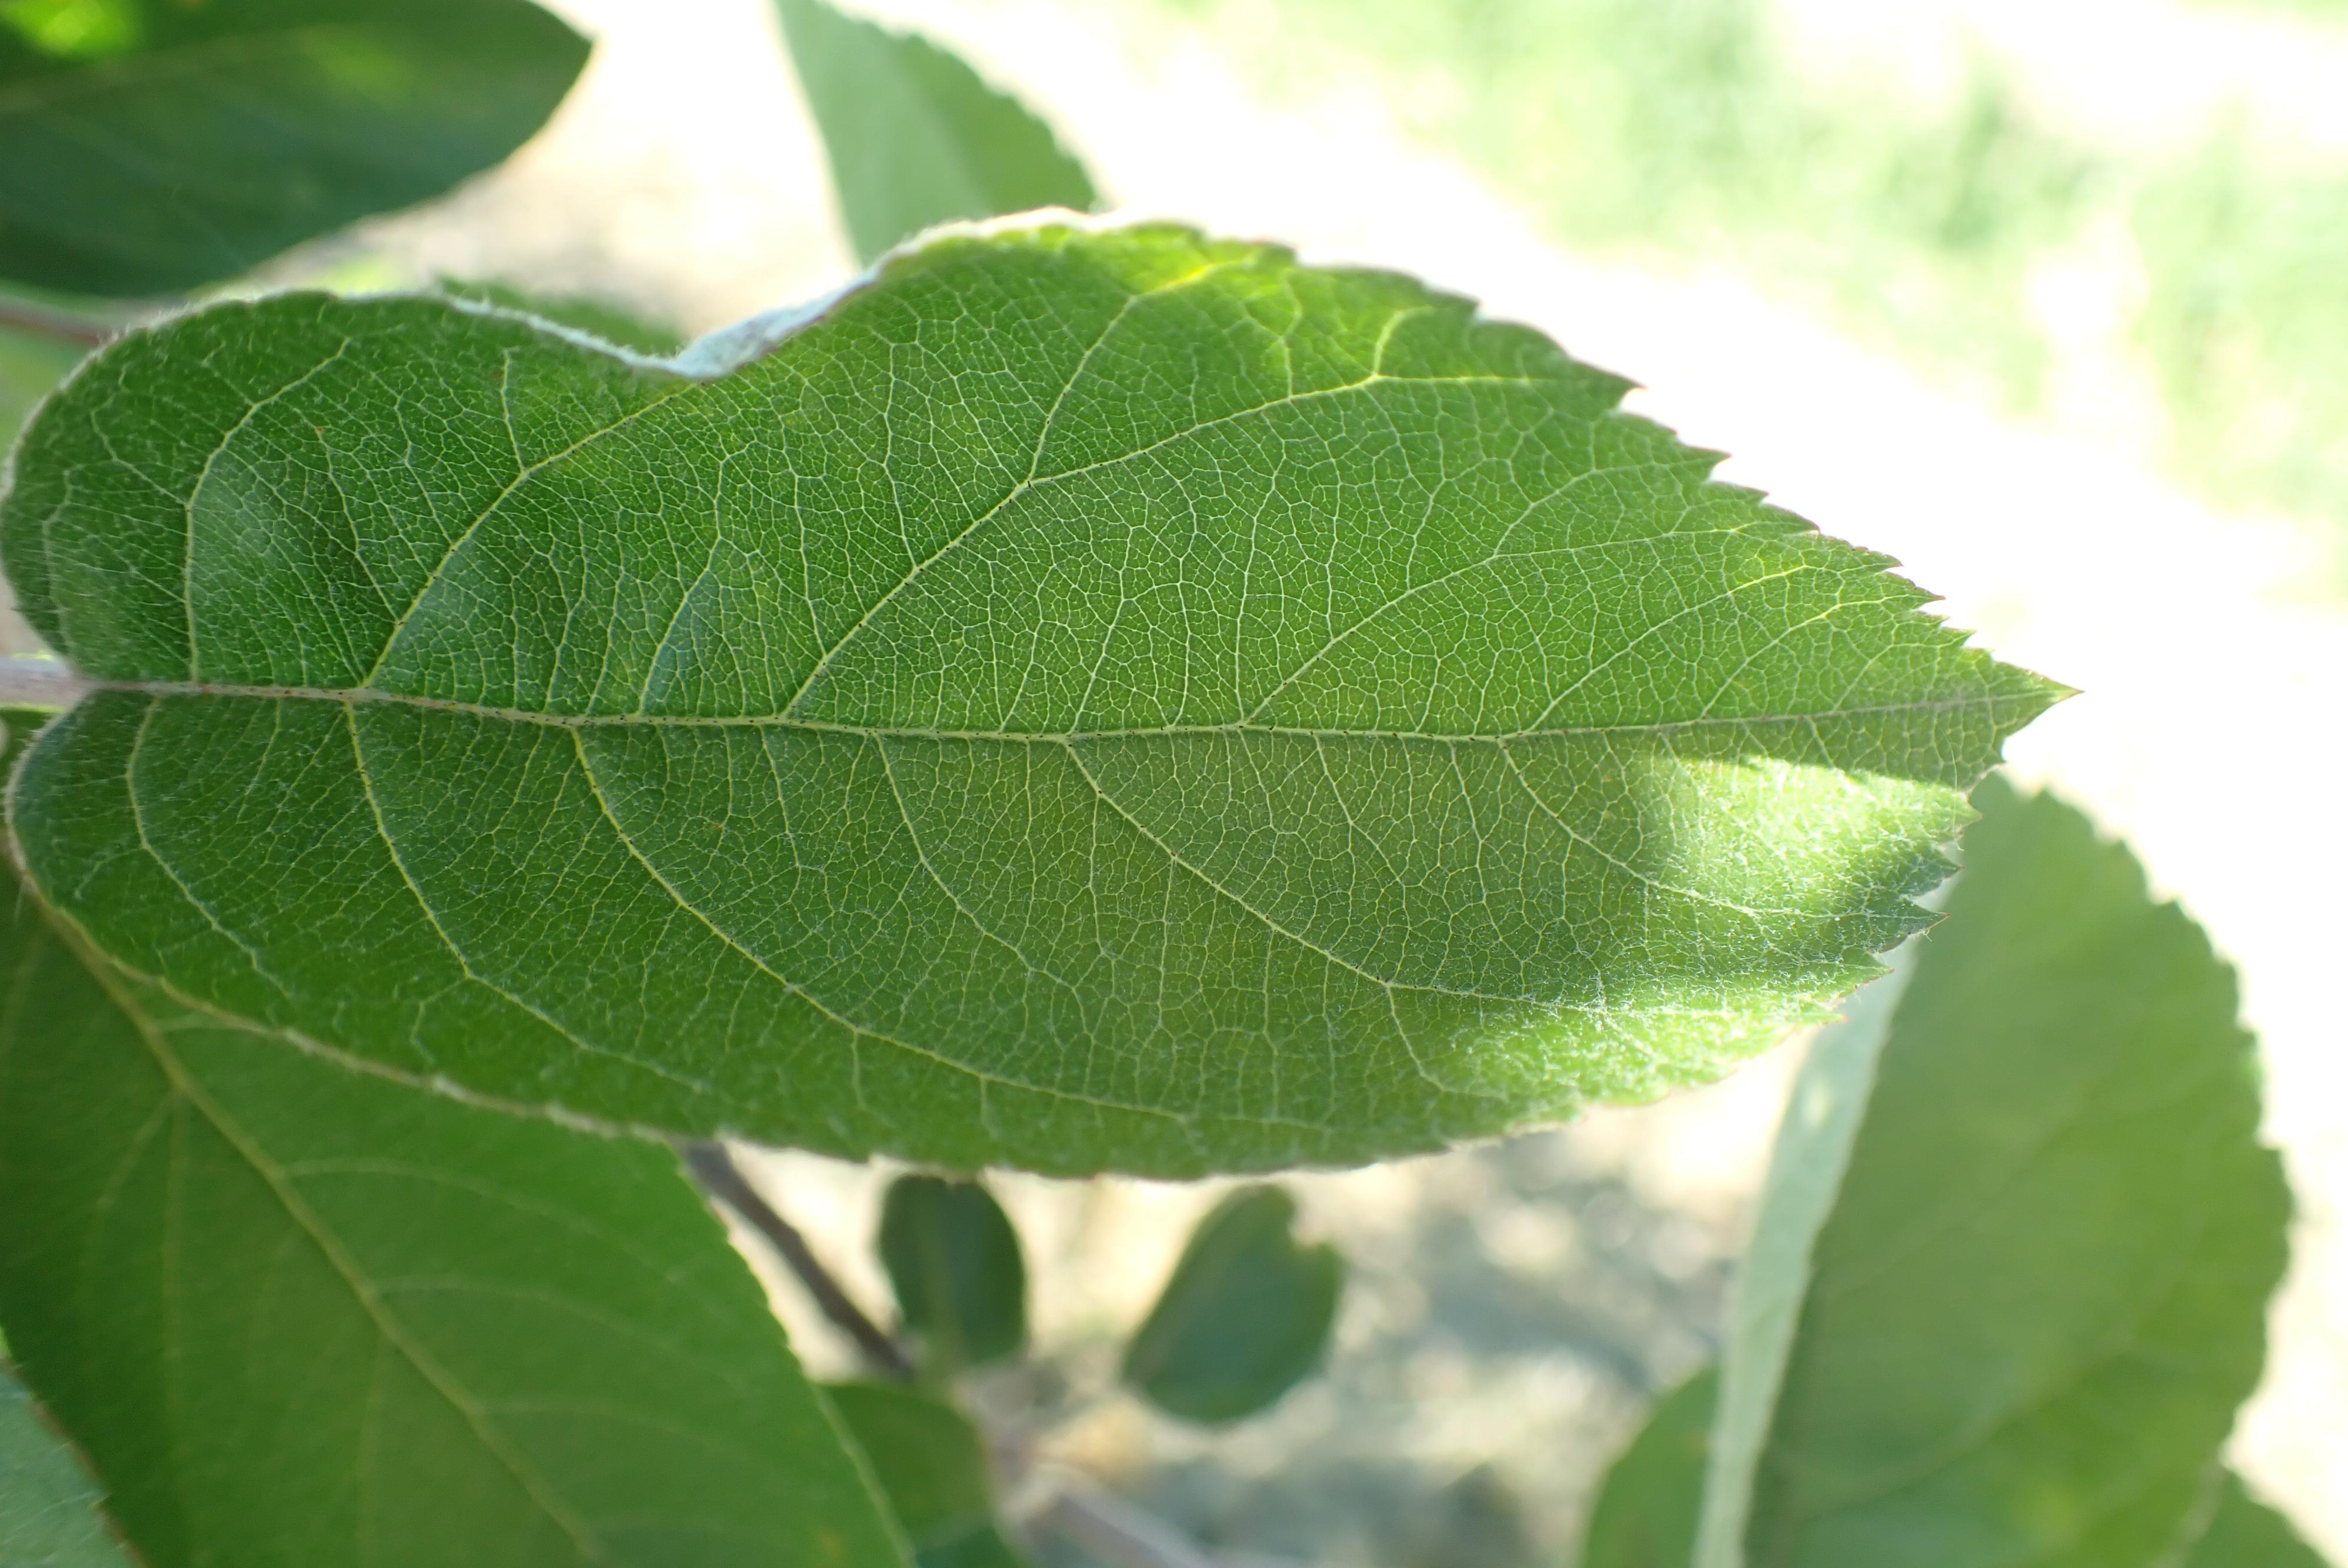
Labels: healthy